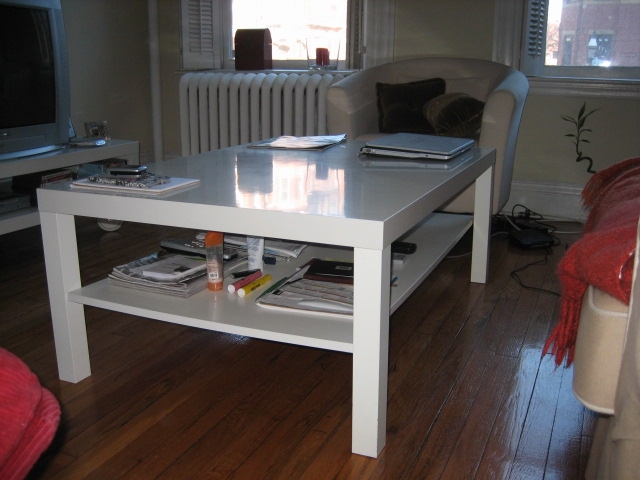
Room type: bedroom